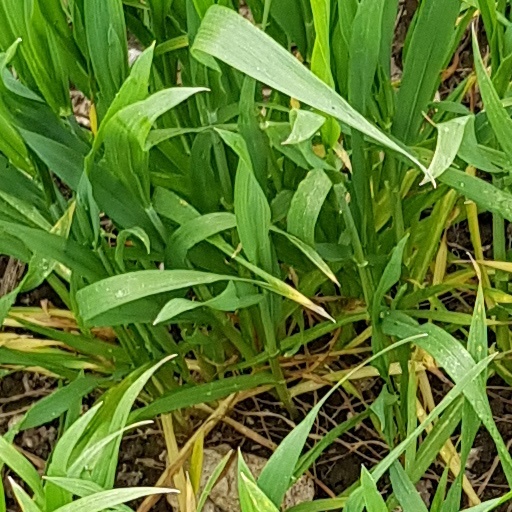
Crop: wheat